Geography of Kentucky

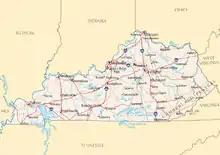
A map of Kentucky

Kentucky is situated in the Upland South region of the United States. A significant portion of eastern Kentucky is part of Appalachia.